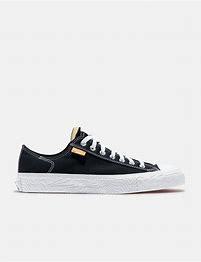
Brand: Converse
Model: Chuck Taylor Alt Star